Gembrook

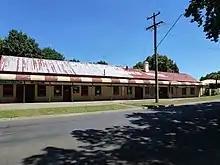
The Ranges Hotel in Gembrook in 2012, dating from 1894 — and destroyed by fire in 2018

Today Gembrook is seen by some as a suburb of Melbourne as it is within the Melbourne metropolitan area. Gembrook no longer relies on the income generated from farming and timber but rather from tourism and other professional services. The current population of Gembrook is over 2,000. The town is located within the Shire of Cardinia, and is within the state electoral area of Gembrook, and the federal electorate area of La Trobe.